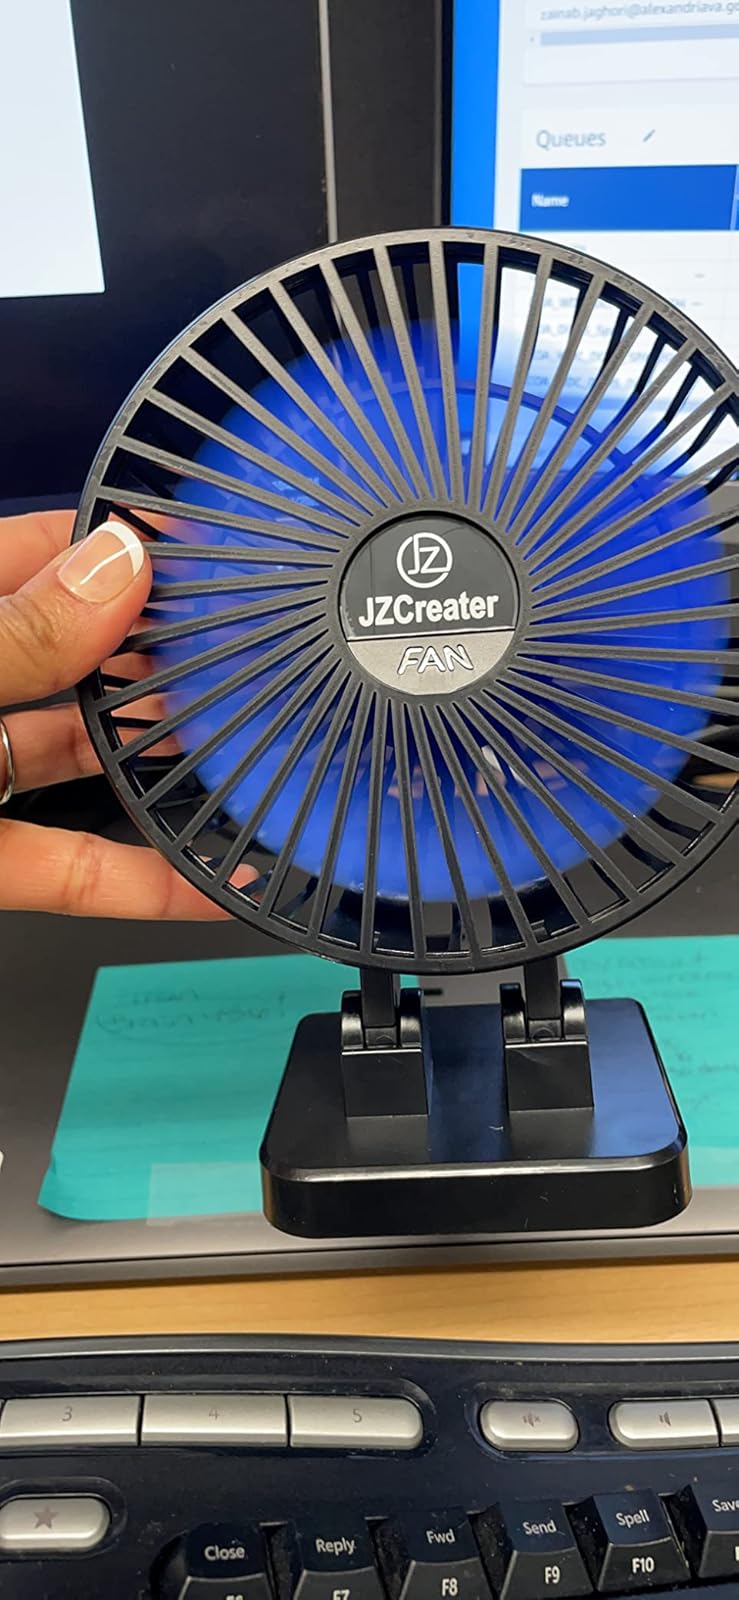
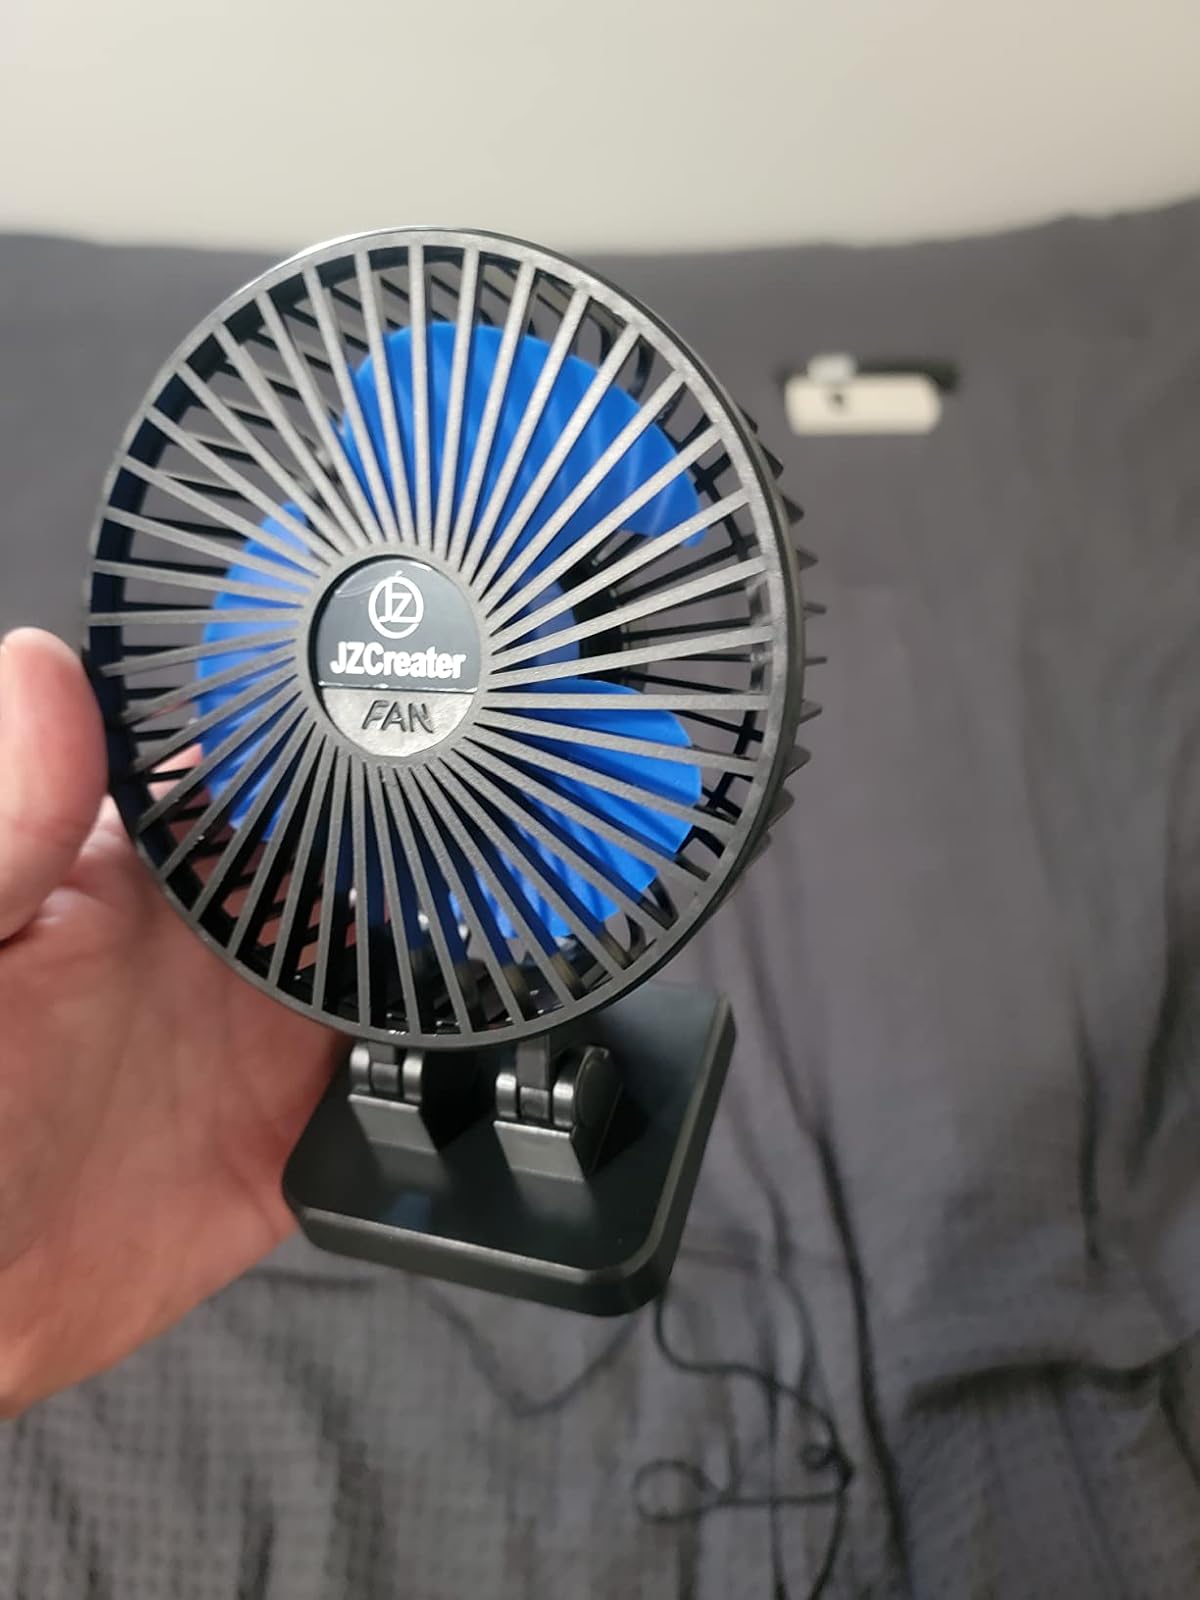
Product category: fan
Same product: yes